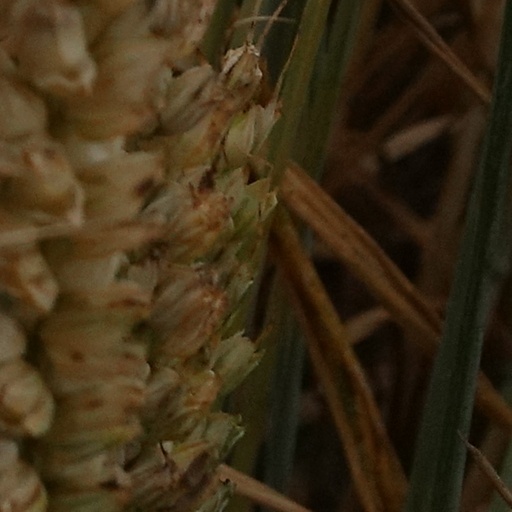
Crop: wheat